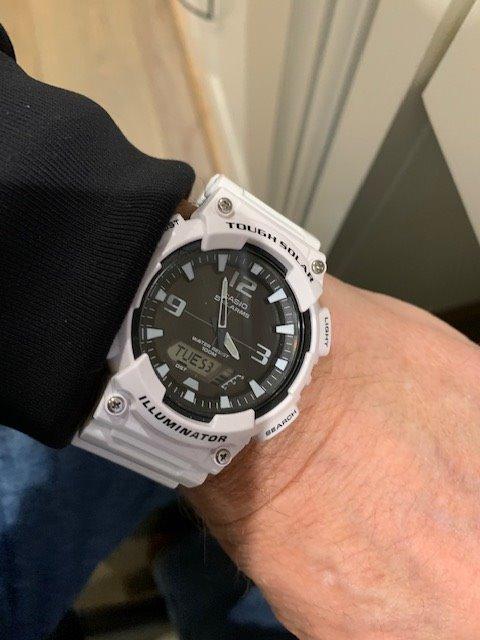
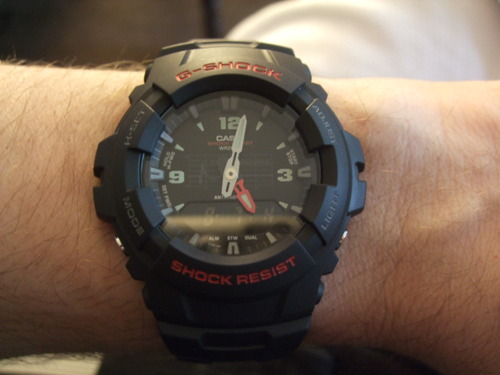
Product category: accessories_watch
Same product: no